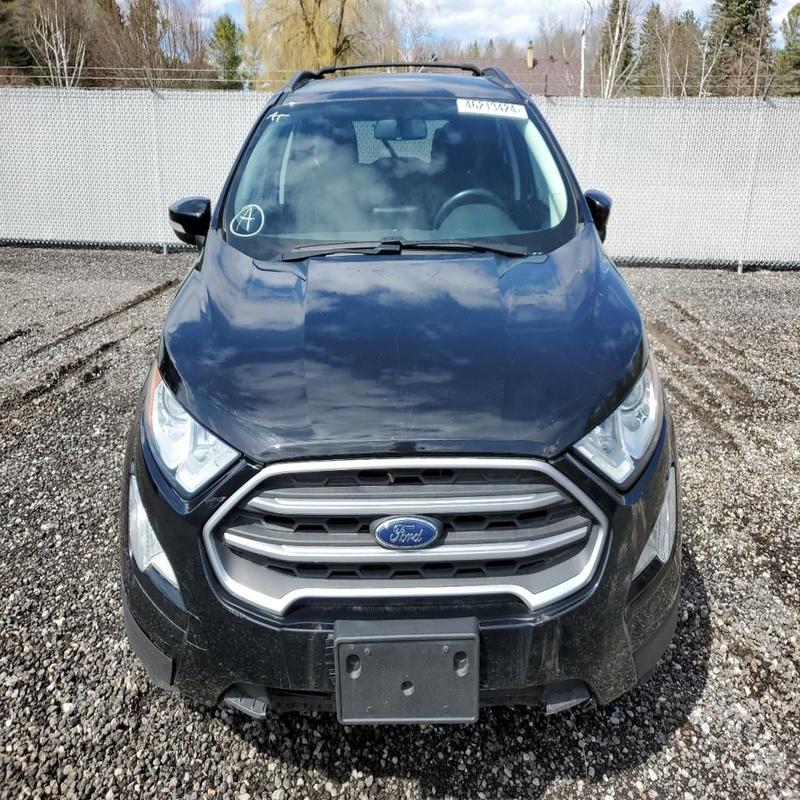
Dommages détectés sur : plaque d'immatriculation avant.
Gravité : mineur